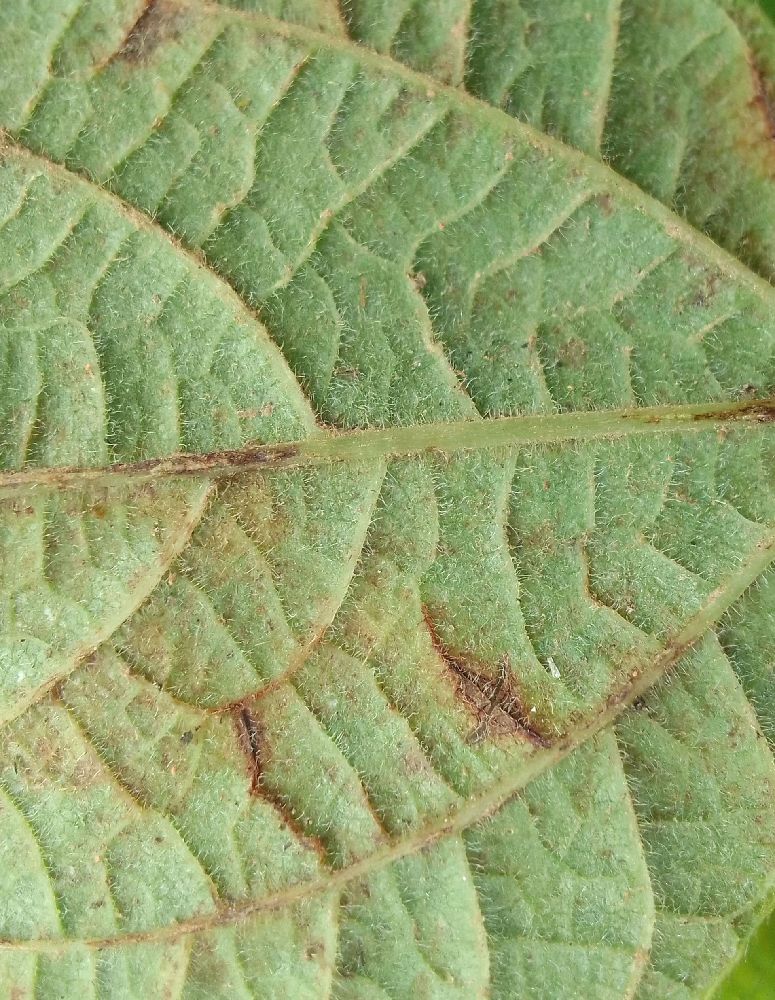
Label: anthracnose